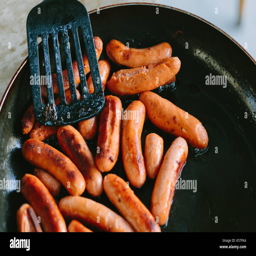
fried sausages in a frying pan